Keo Seima Wildlife Sanctuary

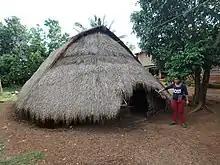
Traditional Bunong house

Unusually for a protected area in Cambodia, KSWS is home to a large human population, predominately of the Bunong ethnic group. A traditionally Animist group, forests play a large role in community identity. In March 2012, Andoung Kraloeng village in KSWS became the first Indigenous community in Mondulkiri Province, and third nationally, to receive a collective land title under the 2001 Land Law. Since then, a total of 11 indigenous communities have been awarded legal rights to their traditional land within KSWS, facilitated by the Wildlife Conservation Society and the KSWS project. These titles have already proved vital for communities, allowing them to resist illegal land grabs, with one precedent-setting case reaching the high courts.